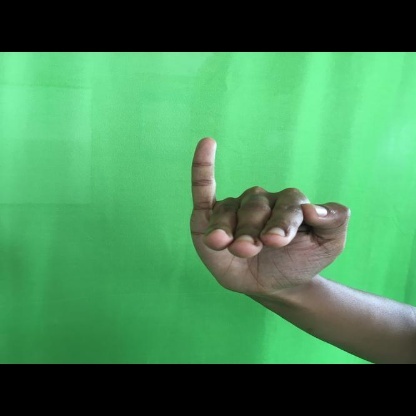
Mudra: Hamsapaksha